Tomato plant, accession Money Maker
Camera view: horizontal (90 deg, fisheye); turntable rotation: 150 degrees
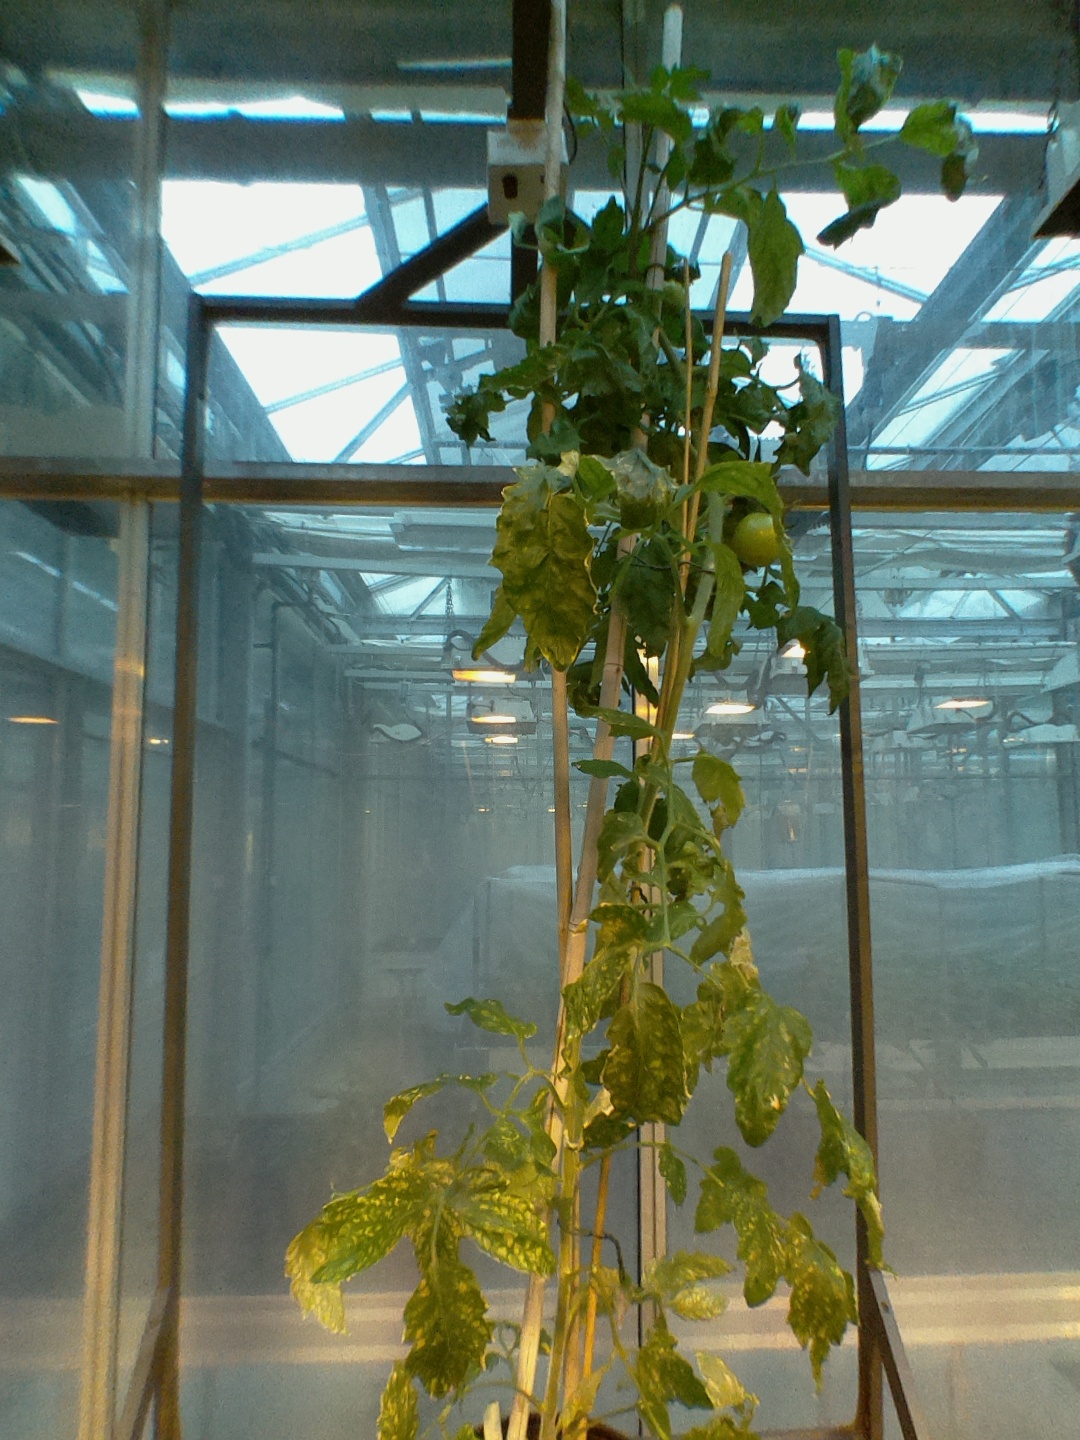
BBCH growth stage 74: 40%-50% of final fruit size